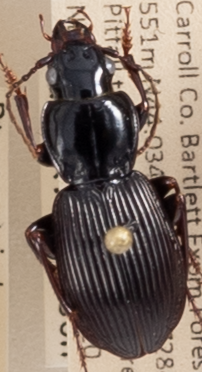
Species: Pterostichus coracinus
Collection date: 2022-07-20 04:00:00
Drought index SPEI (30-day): -0.988
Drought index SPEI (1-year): -0.8
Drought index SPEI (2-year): -1.314